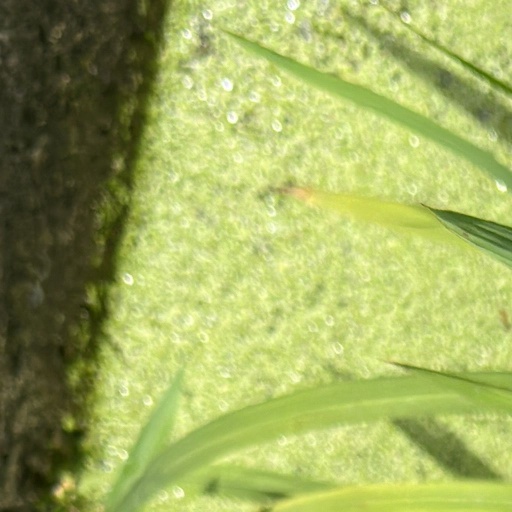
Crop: rice